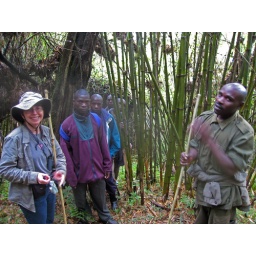
In the bamboo forest in quest of golden monkeys; Mgahinga Gorilla National Park, Uganda